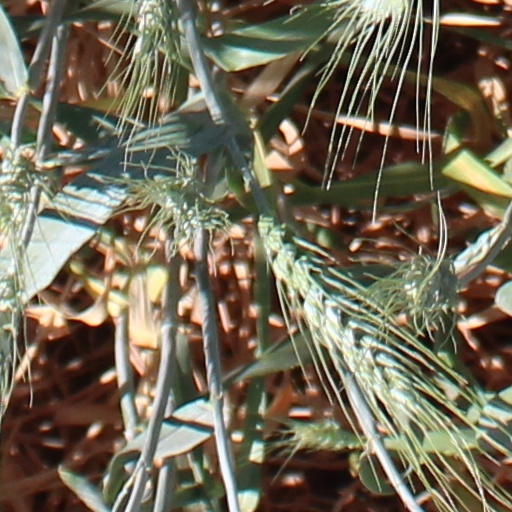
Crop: wheat